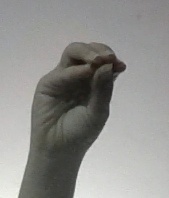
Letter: ha